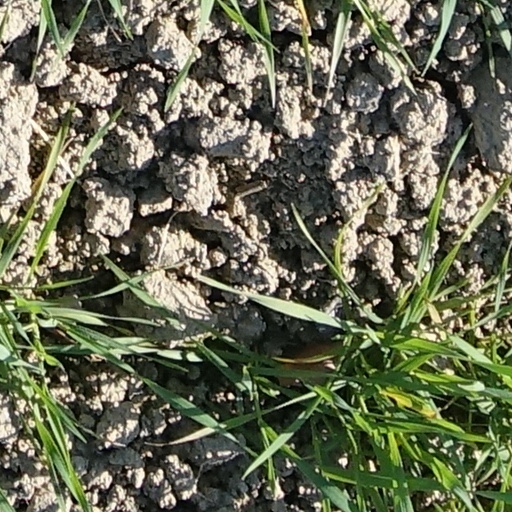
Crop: wheat